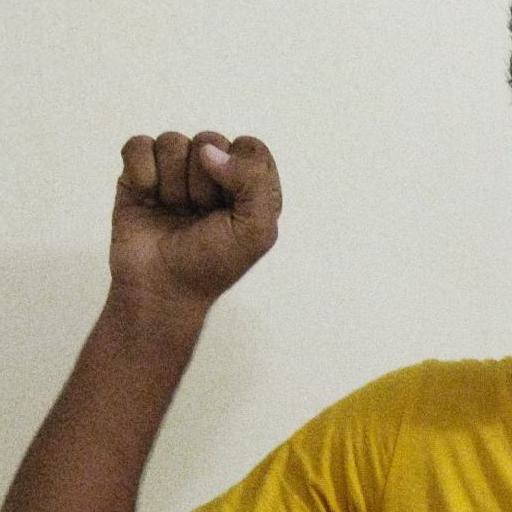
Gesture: fist